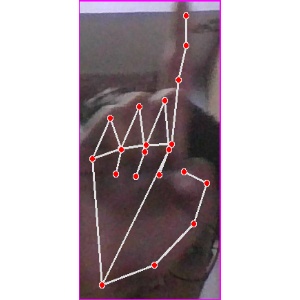
अक्षर: क